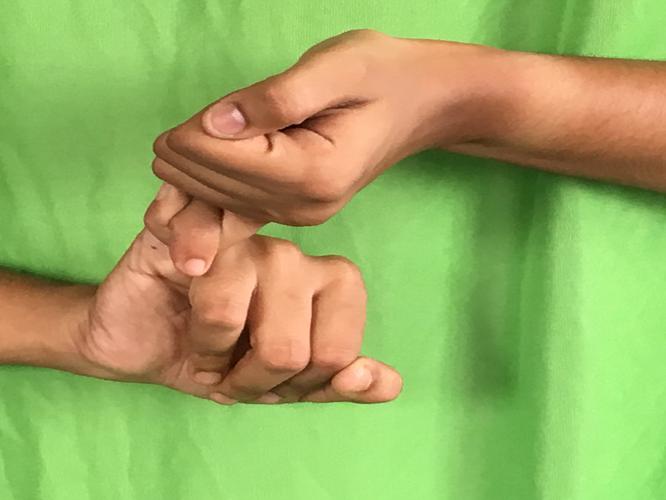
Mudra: Kilaka
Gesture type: double_hand